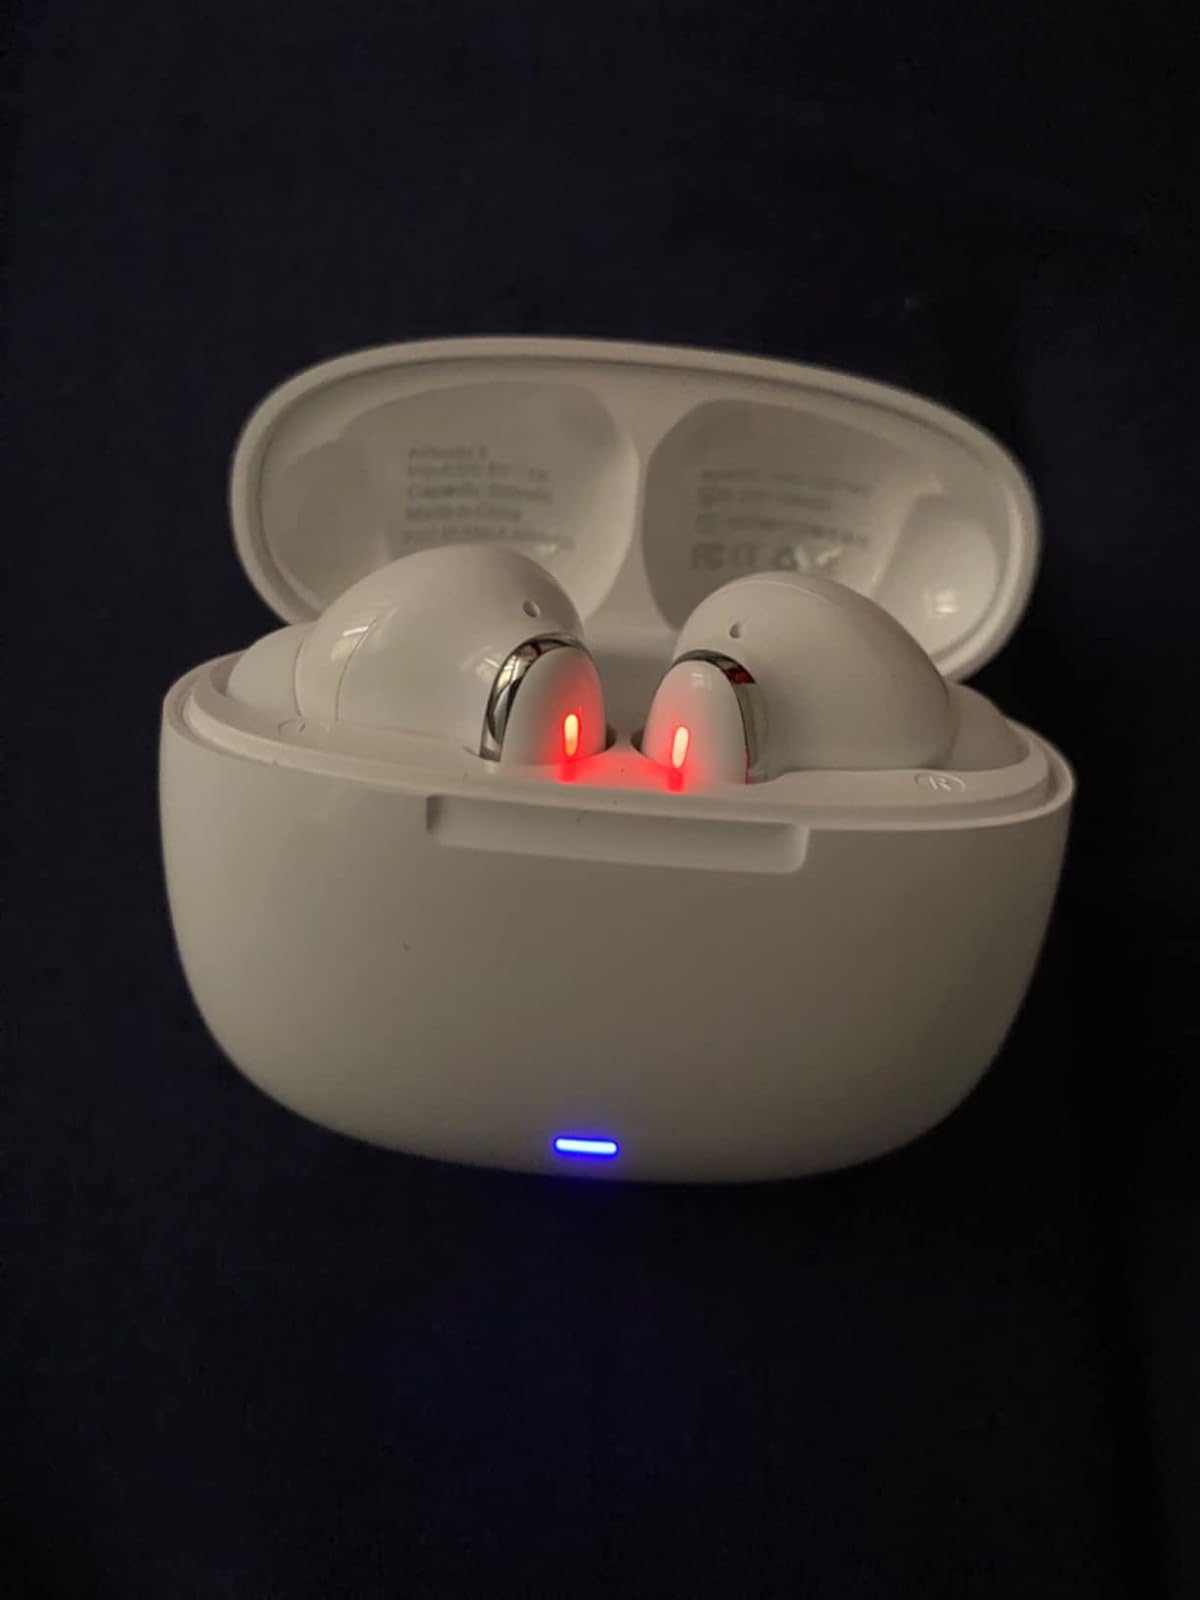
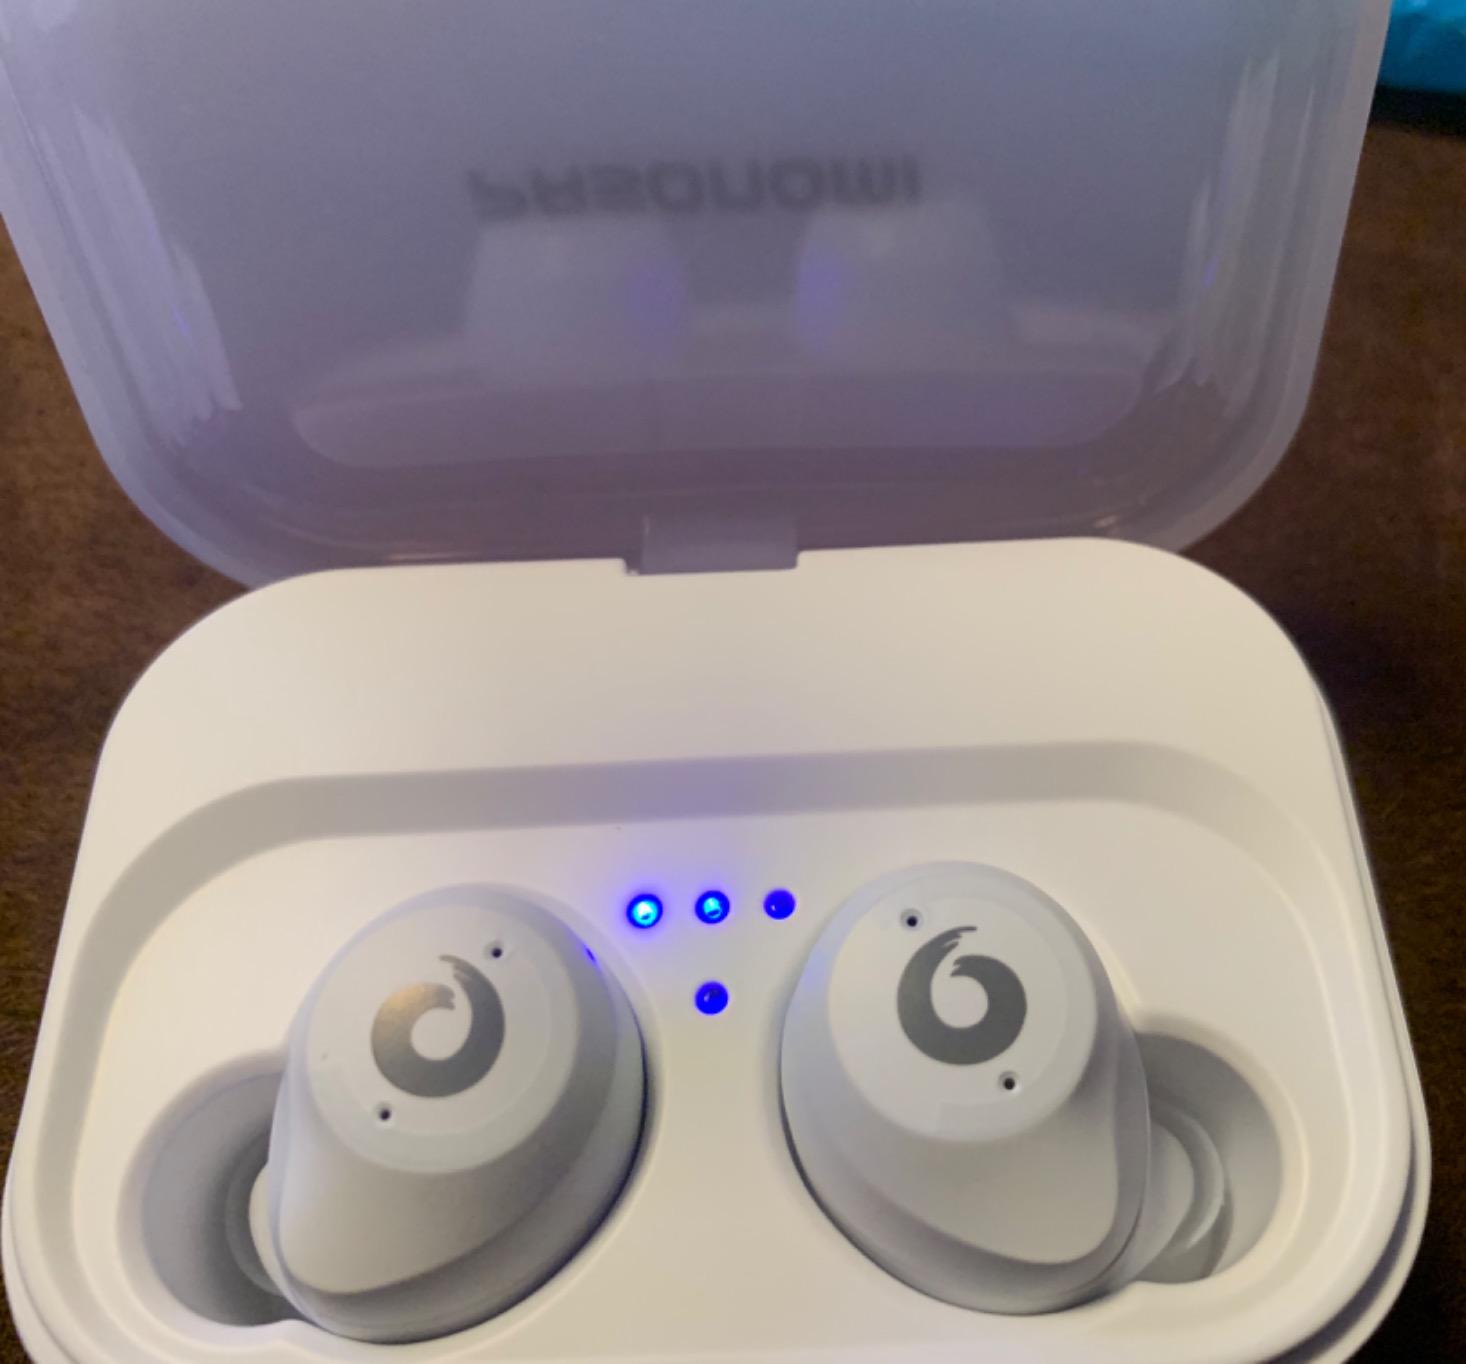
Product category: earbuds
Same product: no